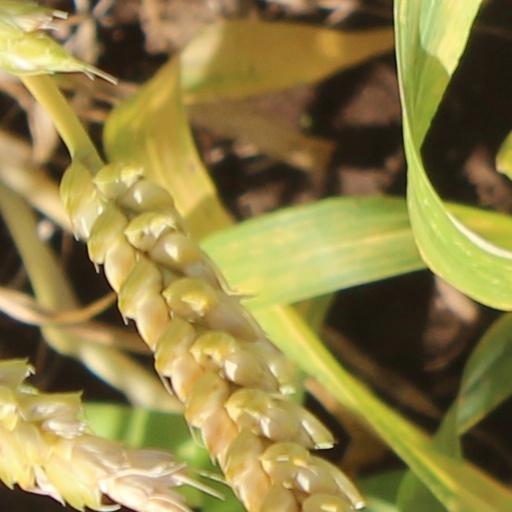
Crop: wheat